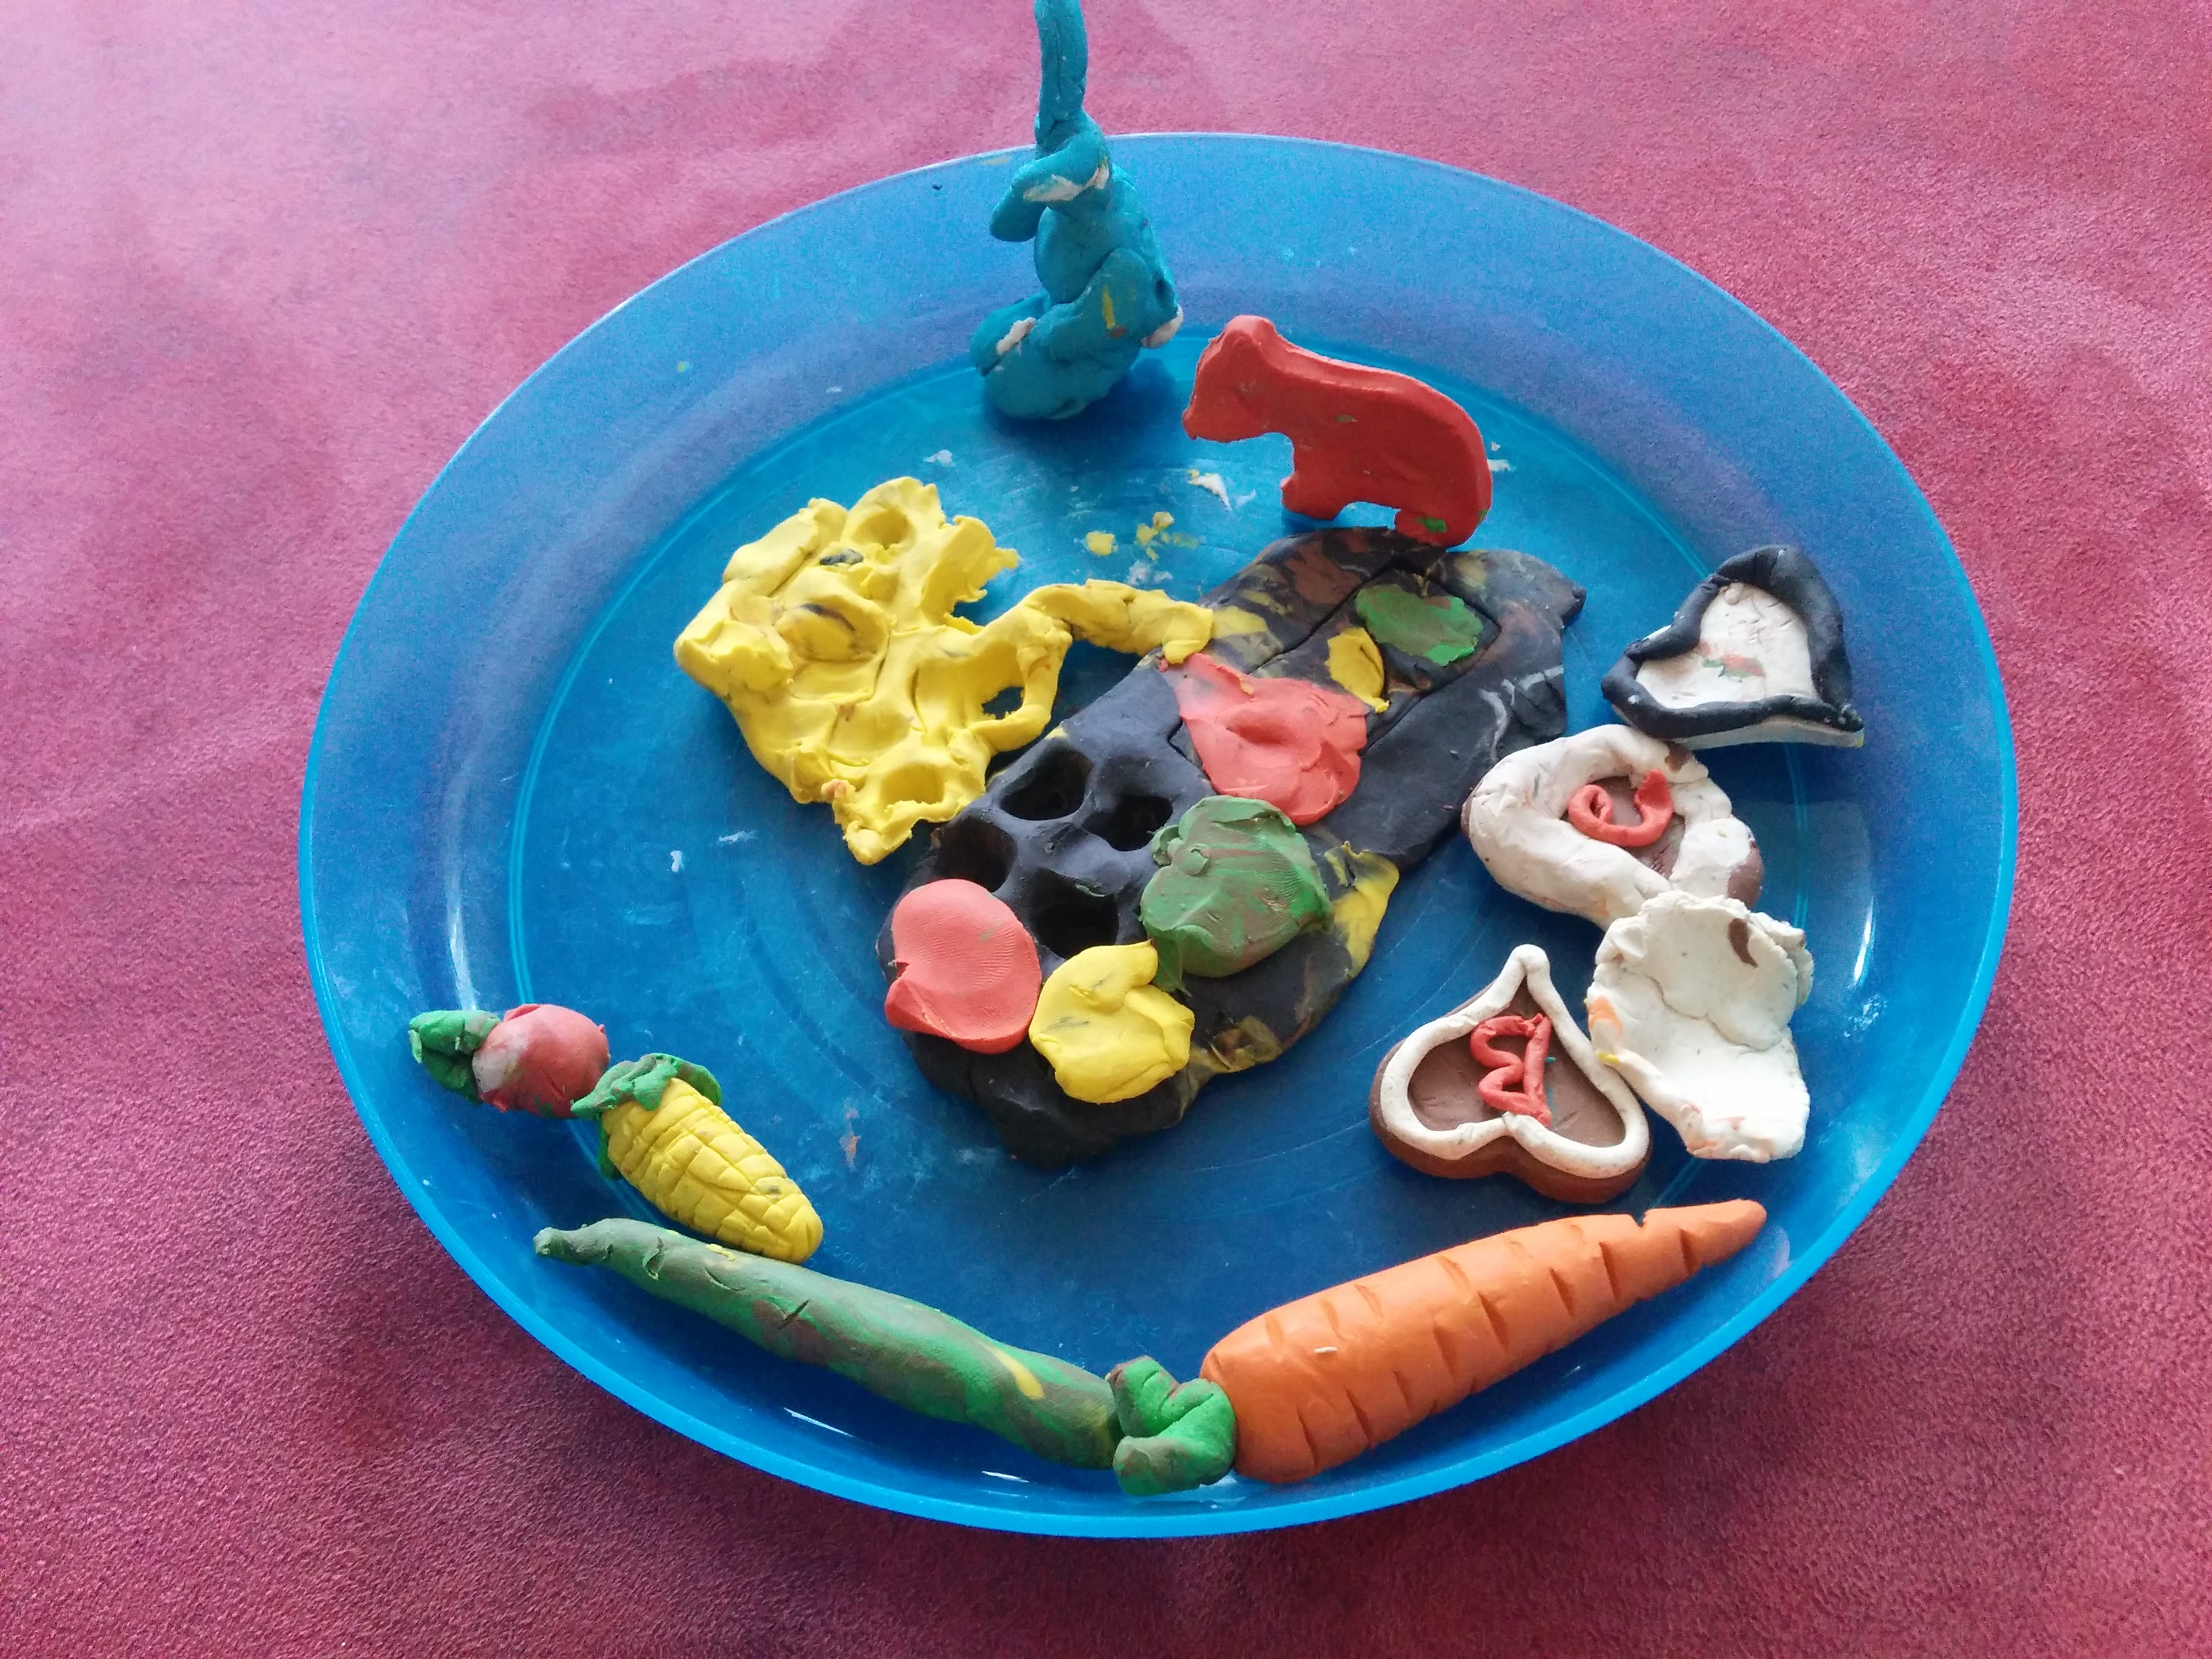
creative, play, dish, meal, food, color, child, fashion, christmas decoration, art, children, creativity, kindergarten, fantasy, small child, tinker, modeling clay, craft materials, knead